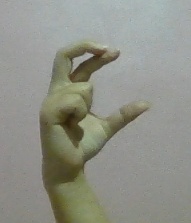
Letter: thal